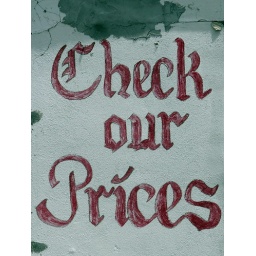
Hand painted sign on an old car dealership along main st. in Springfield, TN